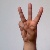
The image shows a hand gesture representing the letter 'W' in Indian Sign Language.